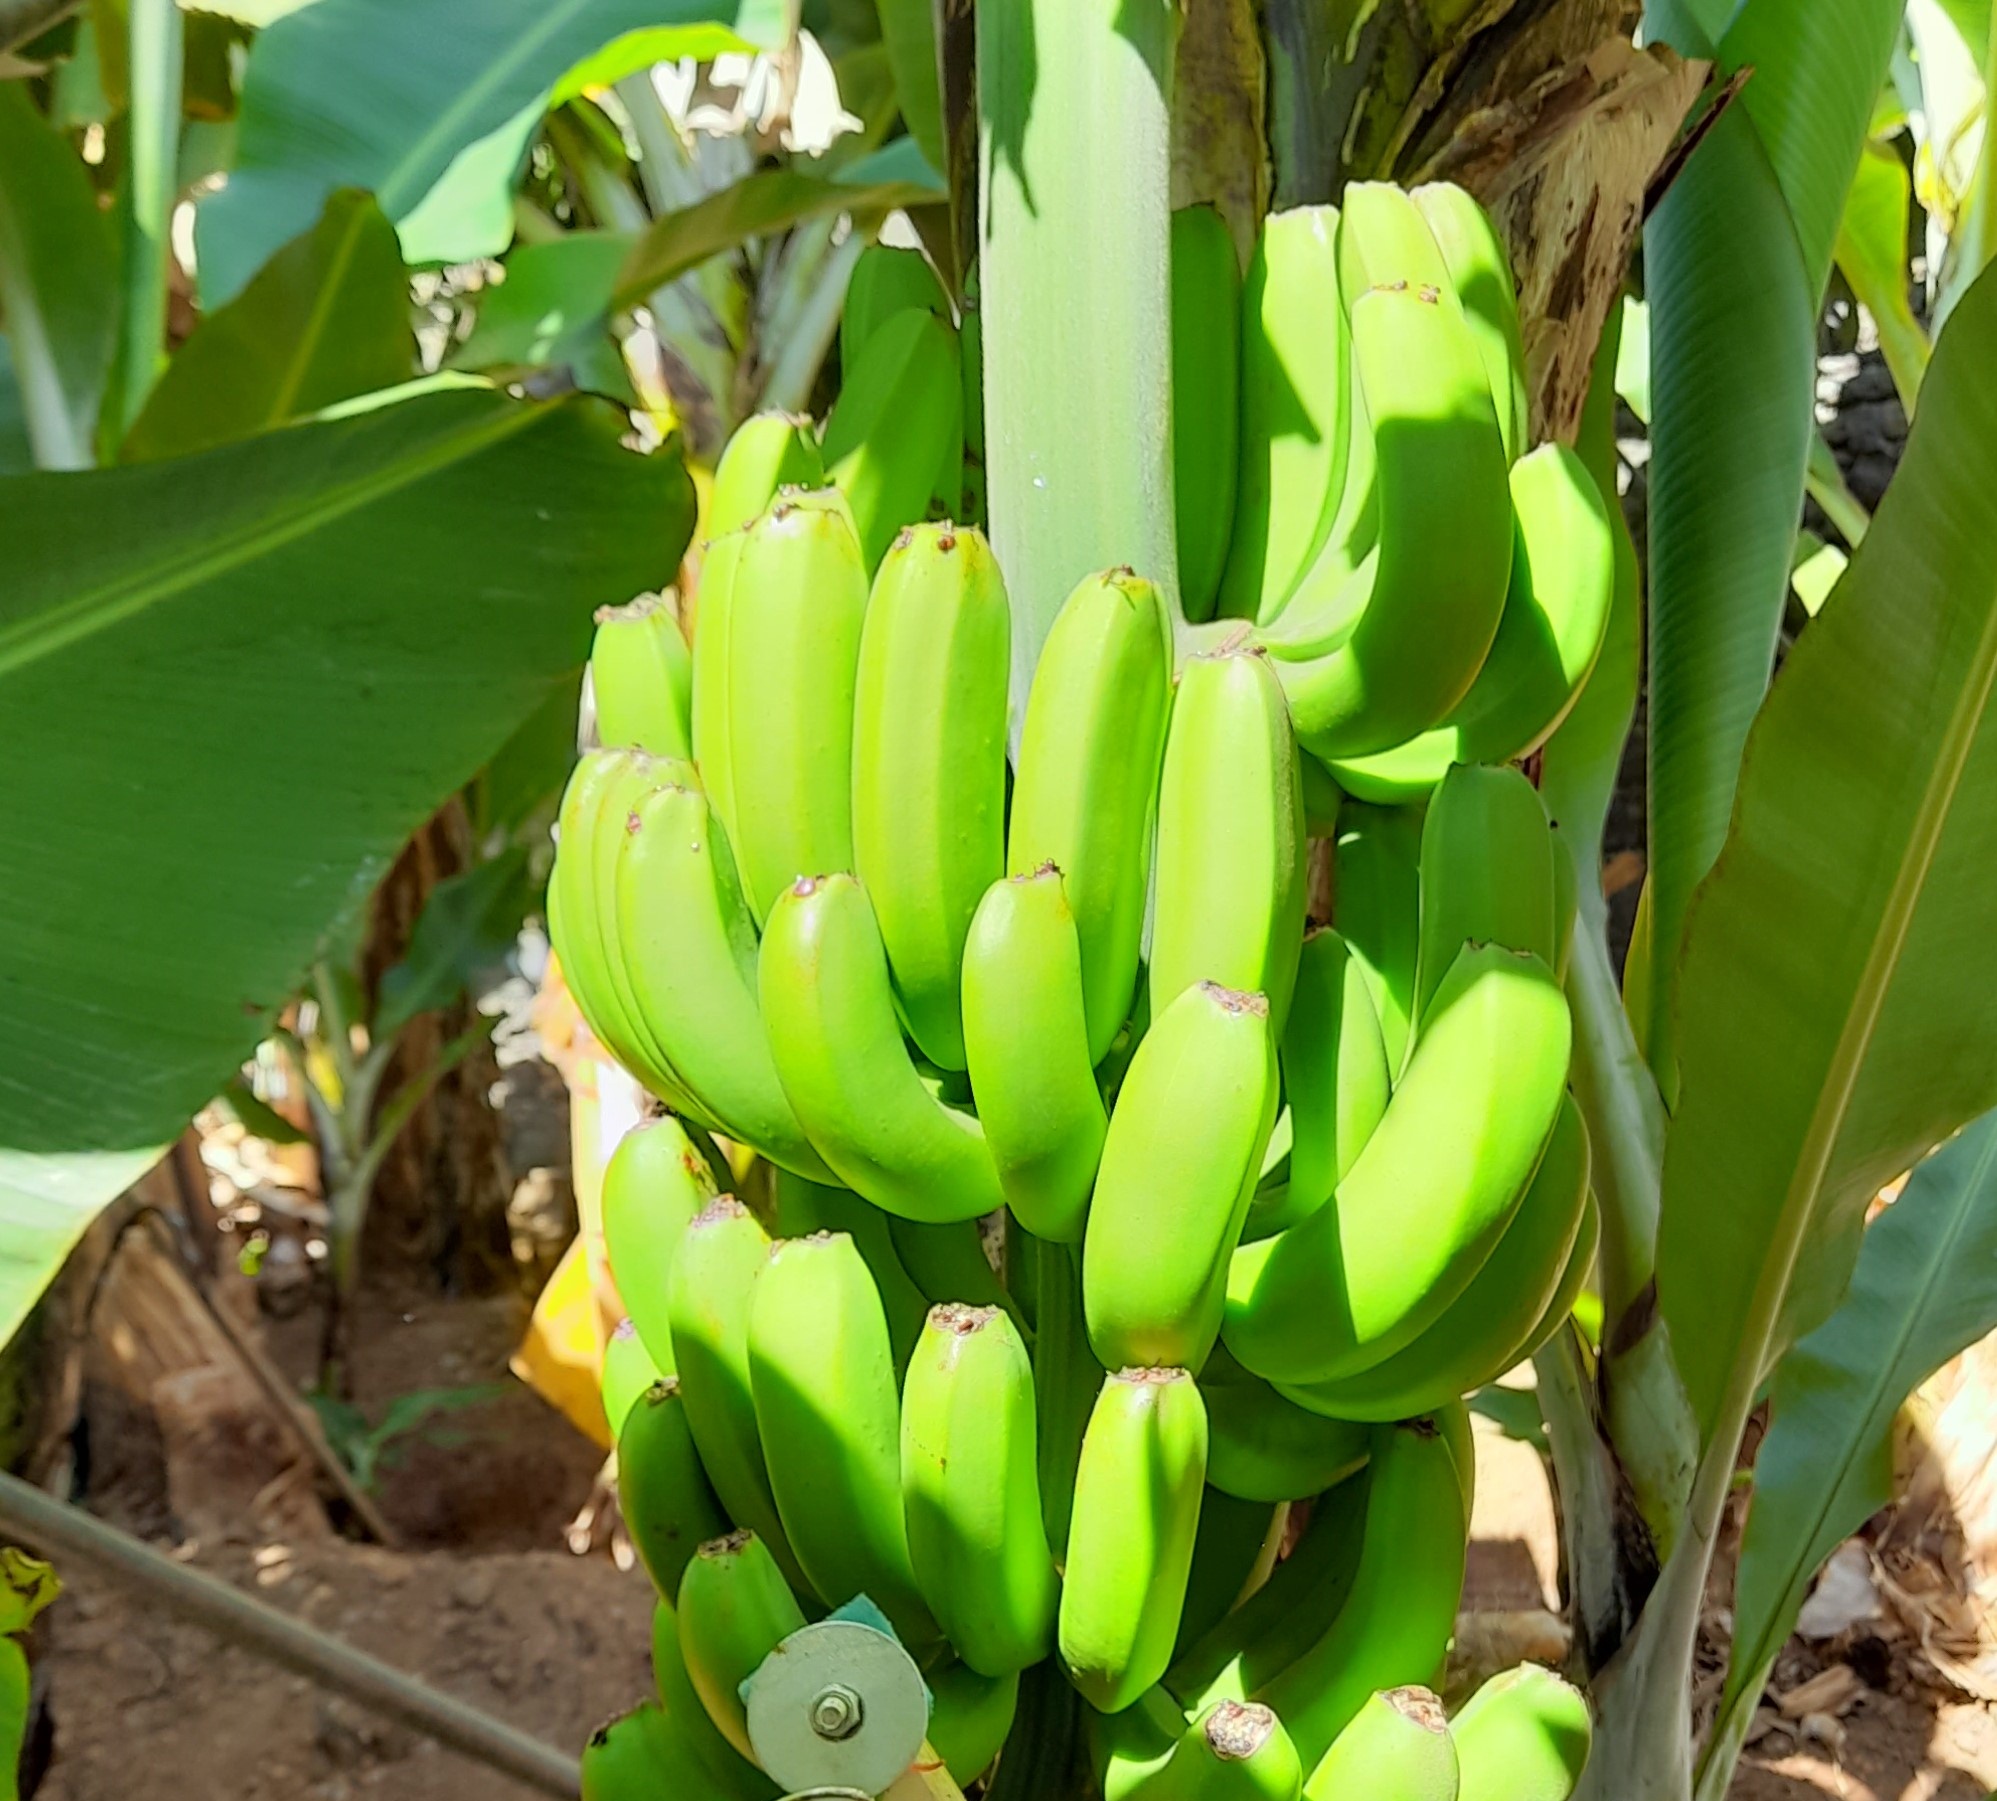
Label: Keep